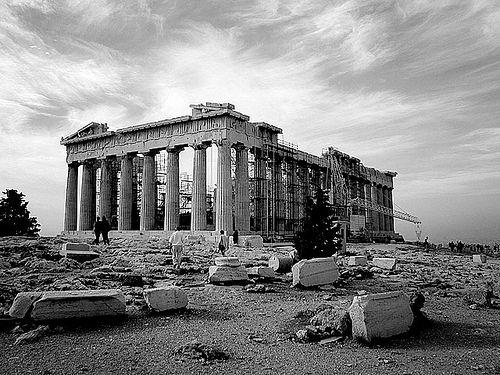
Weather: cloudy or overcast